Colvos Passage

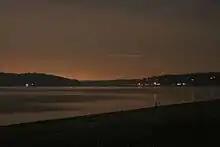
Colvos Passage at Night, as seen from Olalla

The Colvos Passage is a tidal strait within Puget Sound in the American state of Washington running west of Vashon Island between the island and the Kitsap Peninsula. It lies just north of the Dalco Passage. Colvos Passage has a permanent predominantly northbound current, in contrast to the rest of Puget Sound which varies with the tide. The communities of Fragaria, Olalla, Sunrise Beach, Spring Beach, Maplewood, Lisabeula, Paradise Cove and Sylvan Beach are located on Colvos Passage.